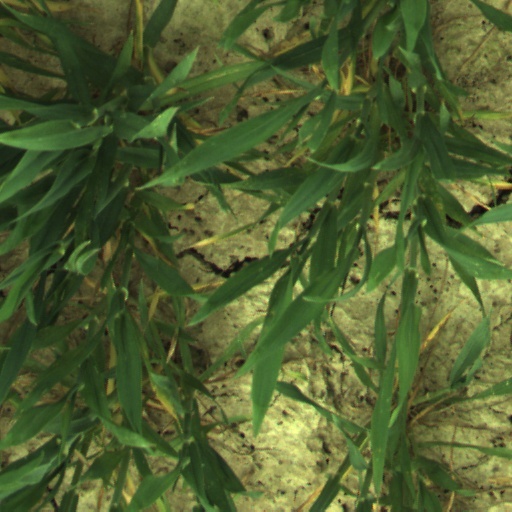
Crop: wheat